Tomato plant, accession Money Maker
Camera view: bottom (45 deg); turntable rotation: 240 degrees
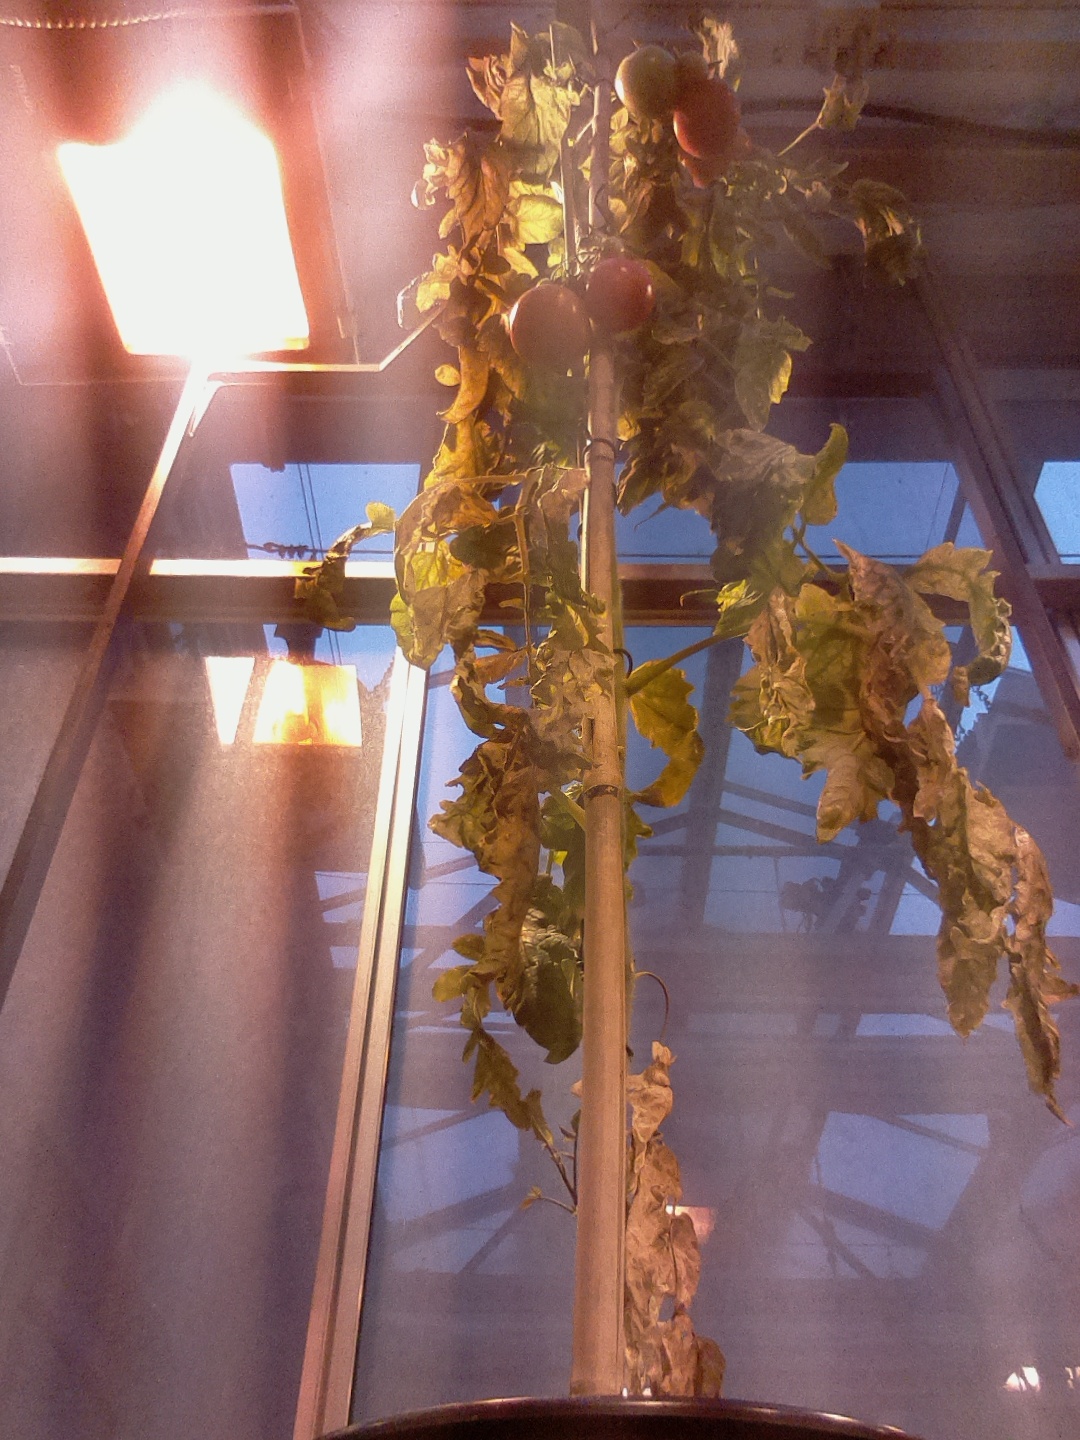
BBCH growth stage 84: 40%-50% of fruits show typical fully ripe color